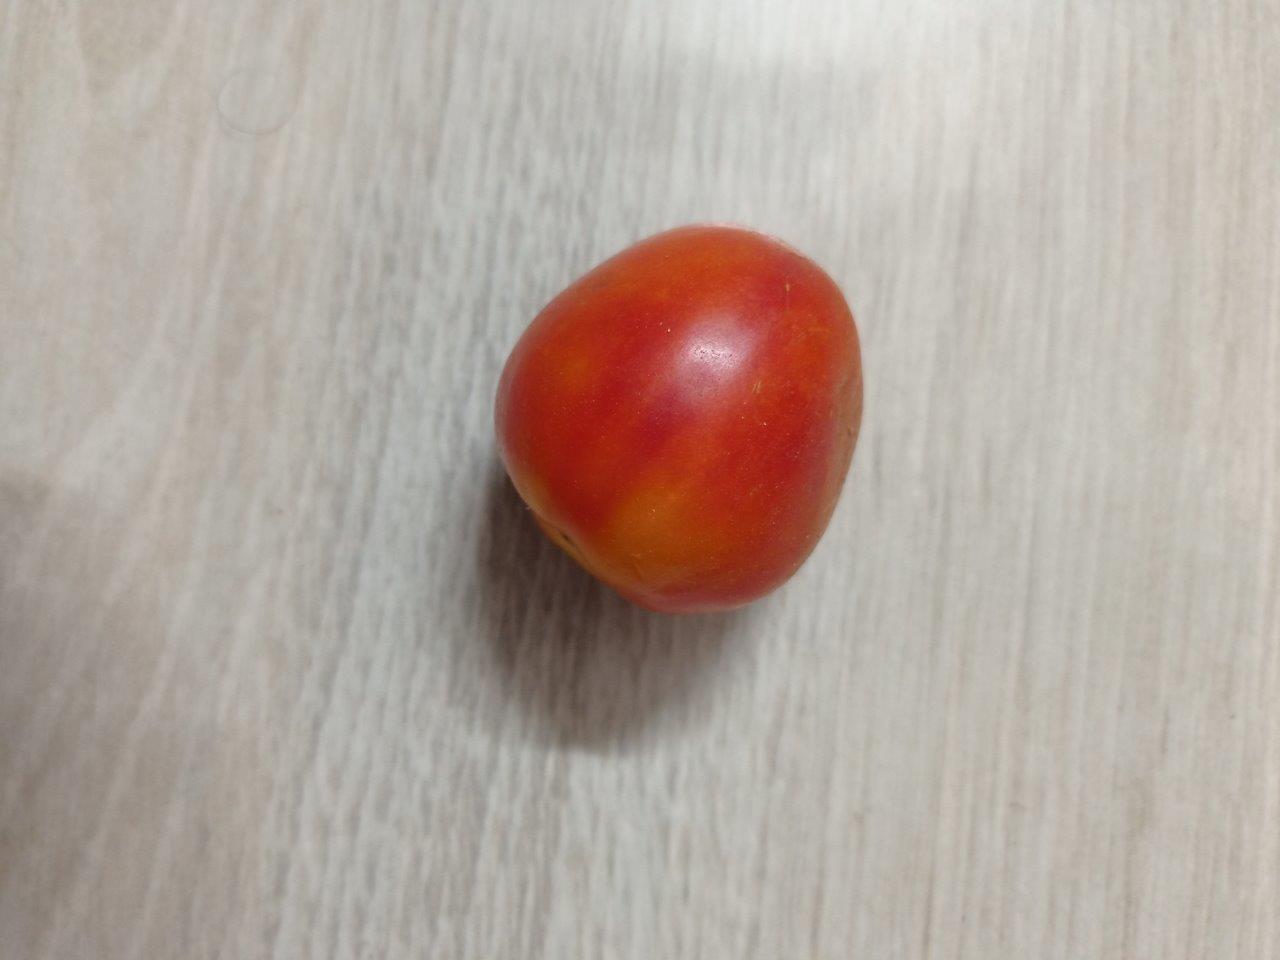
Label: Fresh